United States Space Command

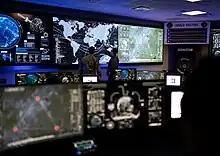
The U.S. Space Command Joint Operations Center

USSPACECOM has two subordinate commands: Combined Force Space Component Command (CFSCC), and Joint Task Force Space Defense (JTF-SD). CFSCC plans, integrates, conducts, and assesses global space operations in order to deliver combat relevant space capabilities to Combatant Commanders, Coalition partners, the Joint Force, and the Nation. JTF-SD conducts, in unified action with mission partners, space superiority operations to deter aggression, defend U.S. and allied interests, and defeat adversaries throughout the continuum of conflict.